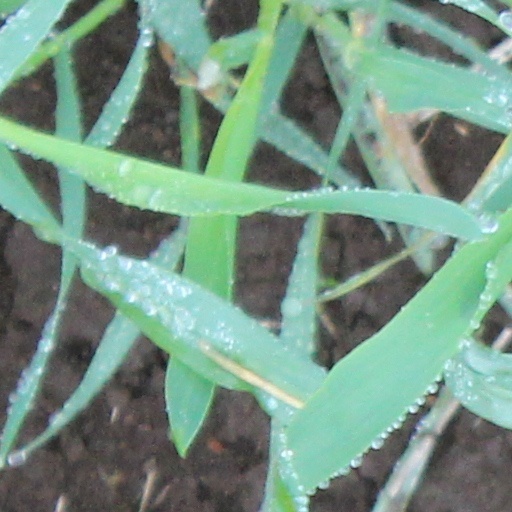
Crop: wheat